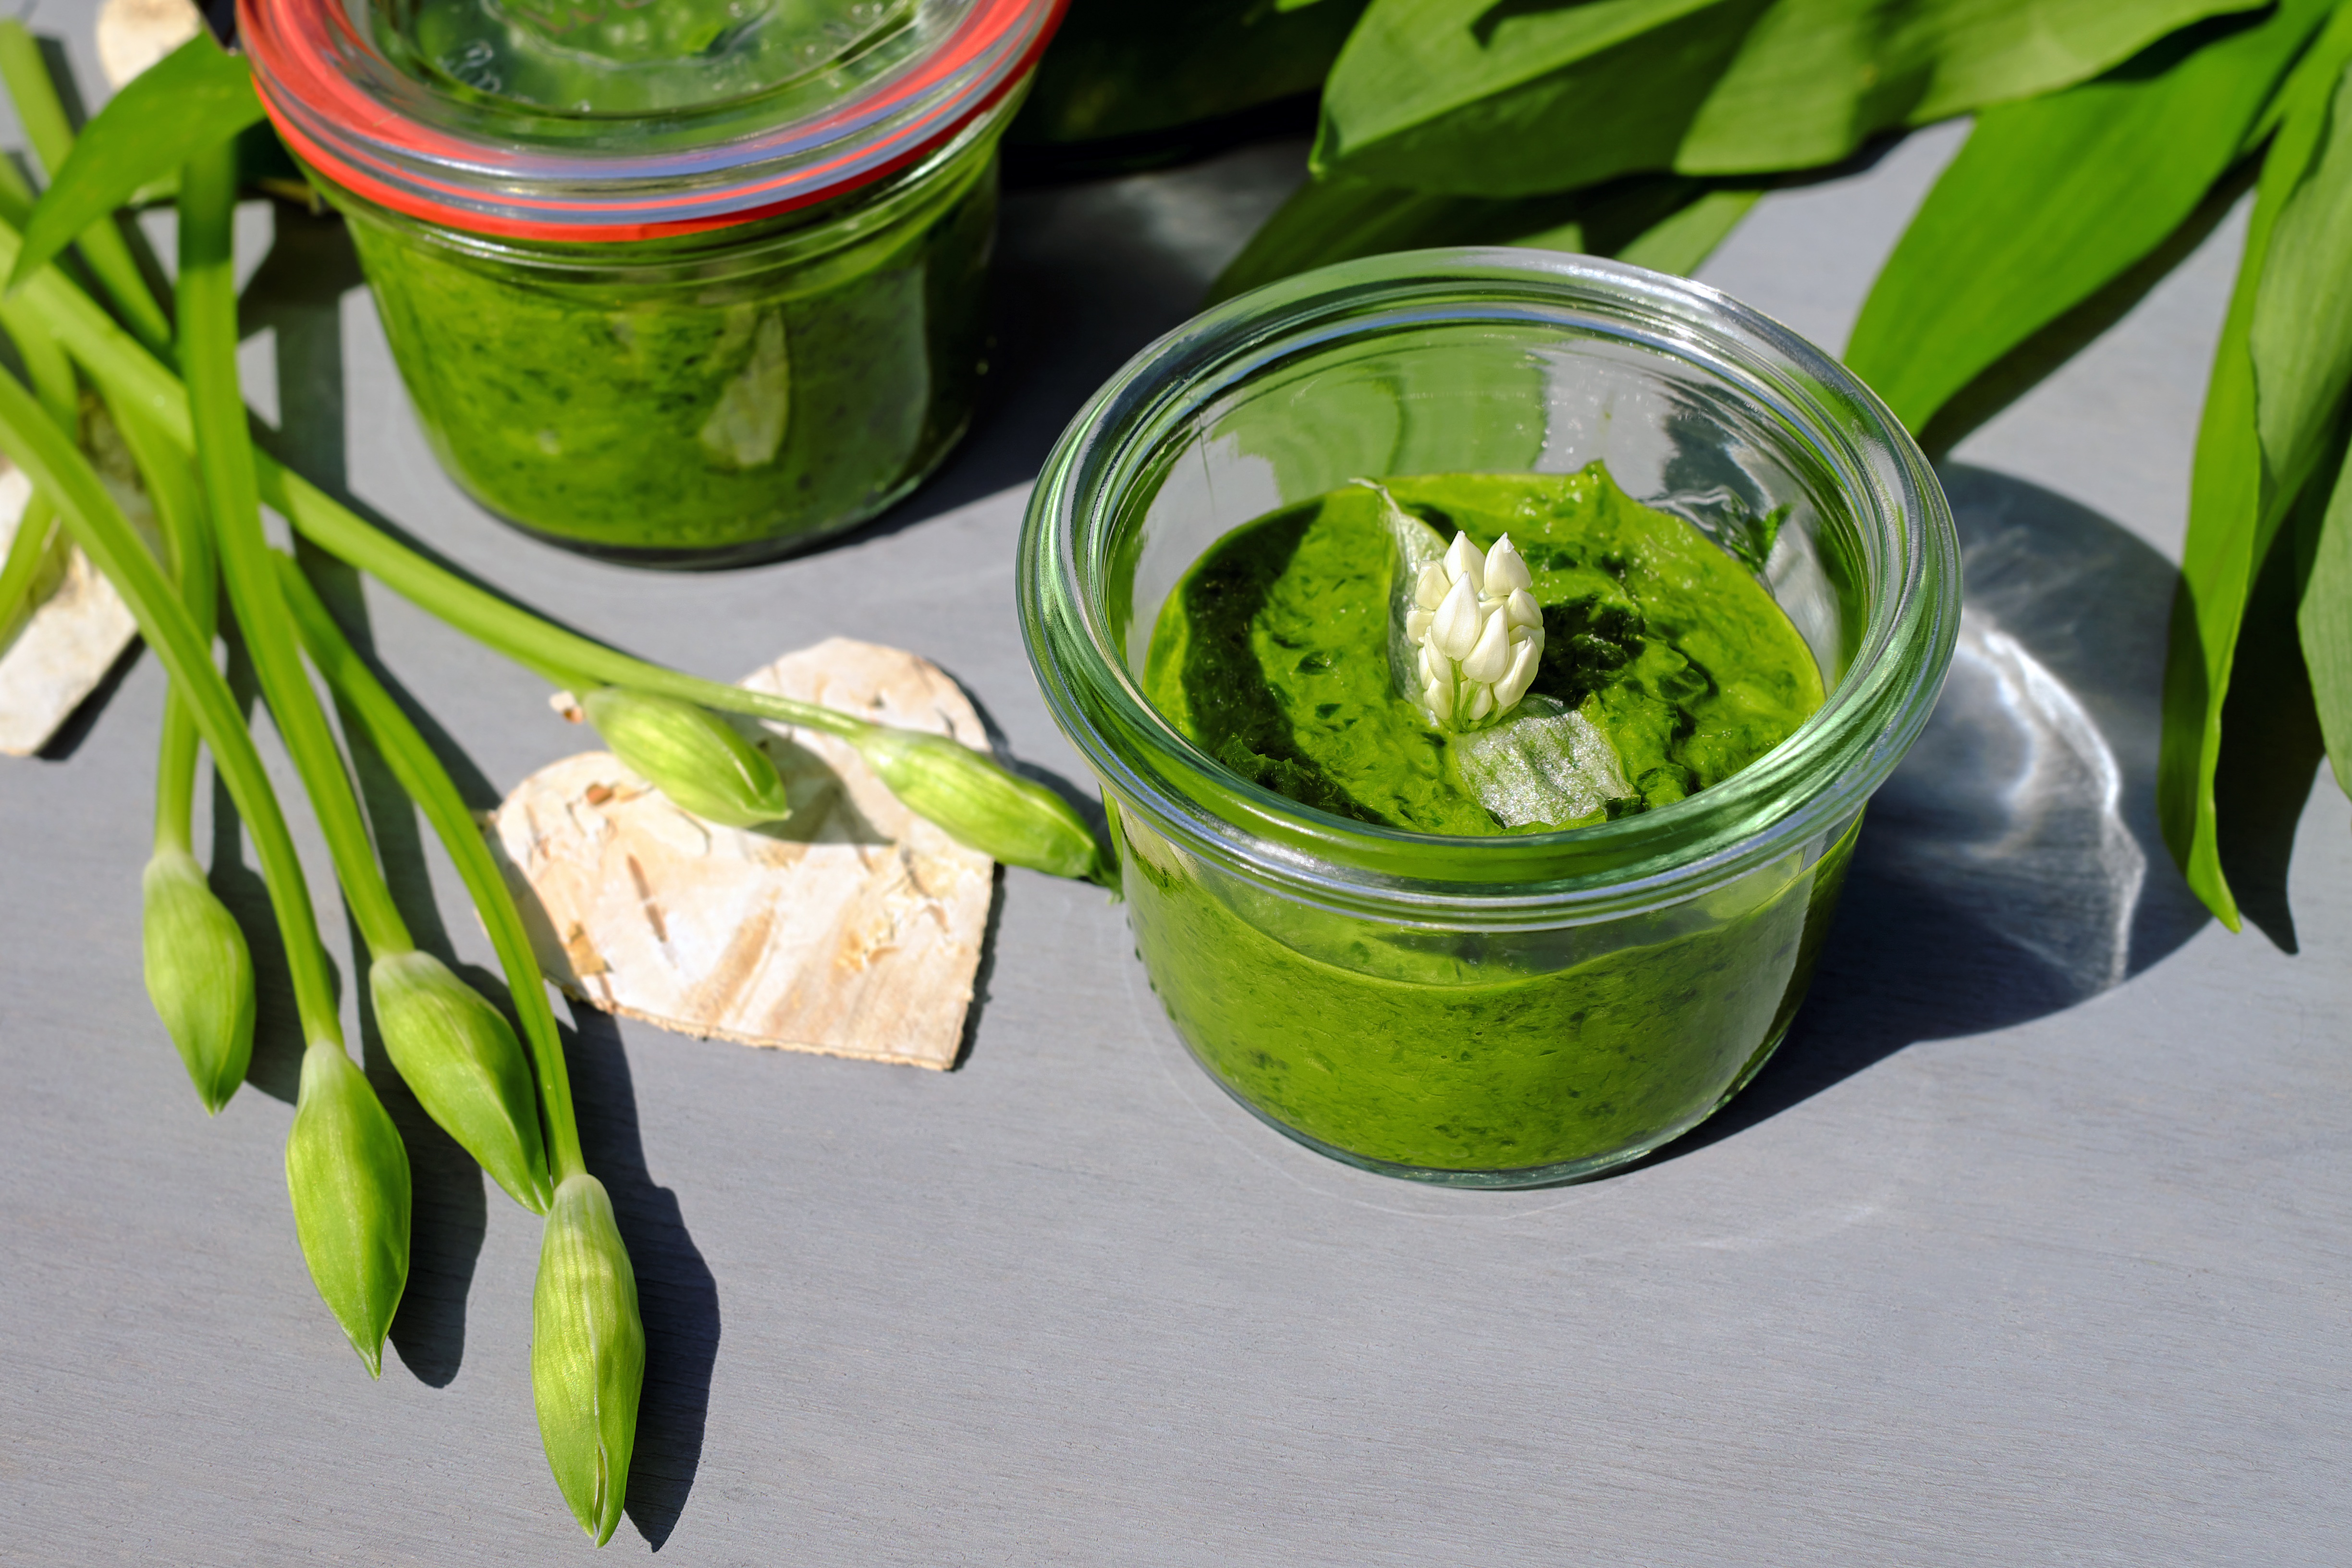
plant, flower, dish, food, green, herb, produce, vegetable, eat, cuisine, delicious, homemade, pesto, smoothie, smell, oil, vegetarian food, frisch, herbs, kitchen herb, harbinger of spring, flowering plant, bear's garlic, young leaves, pickling, wild vegetables, wild garlic, wood garlic, garlic leaves, b rlauch pesto, land plant